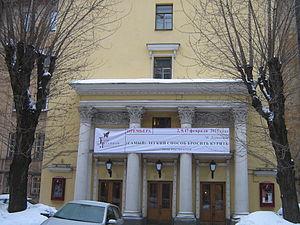
Saint-Pétersbourg.